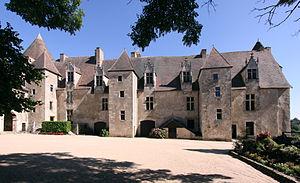
Le château de Culan est une forteresse médiévale situé sur la commune de Culan, dans le Cher et la région Centre-Val de Loire.